60-bit computing

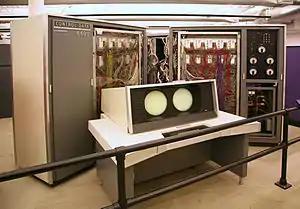
60-bit CDC 6600 introduced in 1964

A 60-bit word is typically used for high-precision floating-point calculations; it can also store 10 6-bit characters.